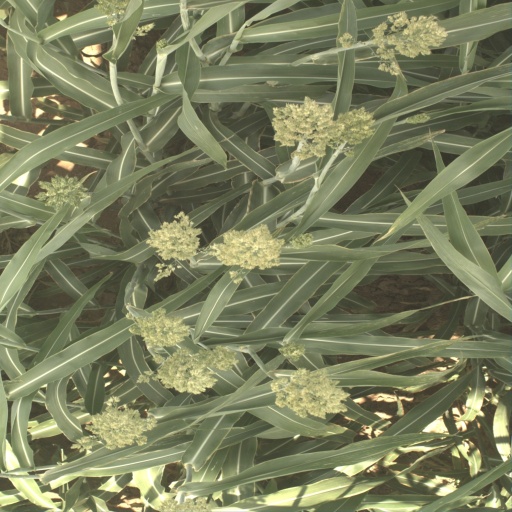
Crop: sorghum